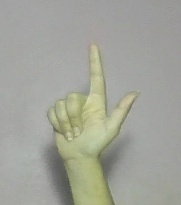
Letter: laam